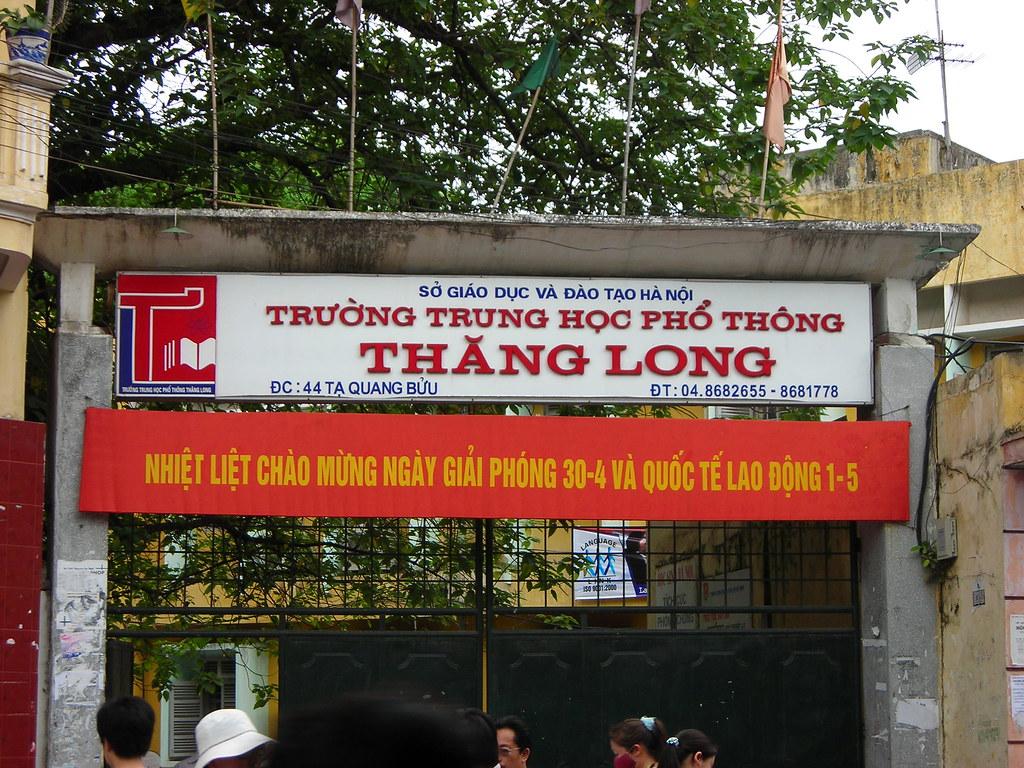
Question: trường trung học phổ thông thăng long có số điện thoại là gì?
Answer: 048682655-8681778